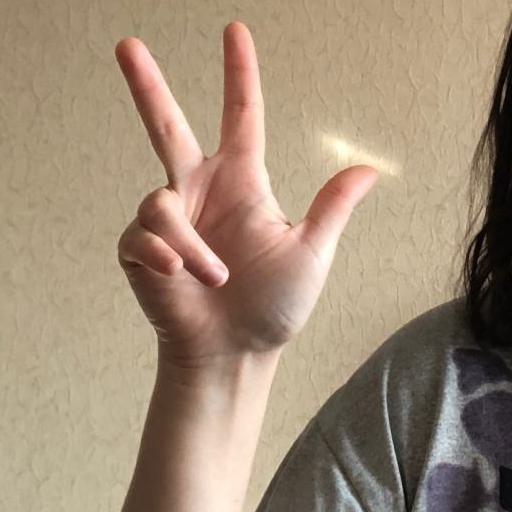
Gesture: three2